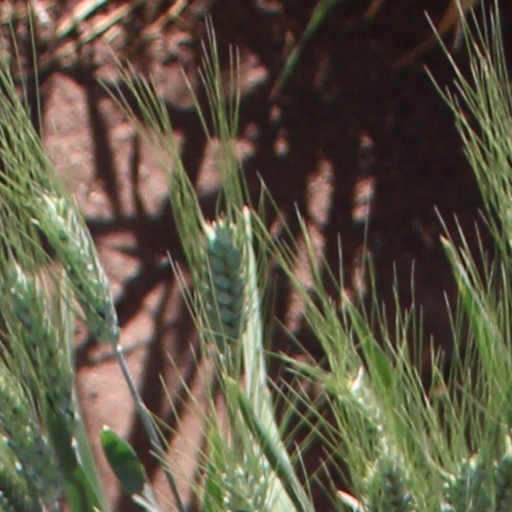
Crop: wheat